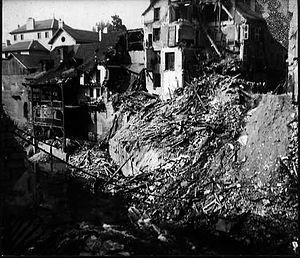
Le pont enjambant le Guiers entre les deux villes de Pont-de-Beauvoisin, détruit en 1940
Le Pont-de-Beauvoisin est une commune française située dans le département de l'Isère, en région Auvergne-Rhône-Alpes et, autrefois rattachée à l'ancienne province du Dauphiné. Elle est adhérente à la communauté de communes Les Vals du Dauphiné depuis le 1ᵉʳ janvier 2017.
Le Pont-de-Beauvoisin est une commune française située dans le département de la Savoie, en région Auvergne-Rhône-Alpes.
En France, deux communes se nomment Pont-de-Beauvoisin, situées de part et d'autre de l'ancienne frontière entre le duché de Savoie et le royaume de France, marquée par le Guiers, et aujourd'hui limite entre les départements de la Savoie et de l'Isère :